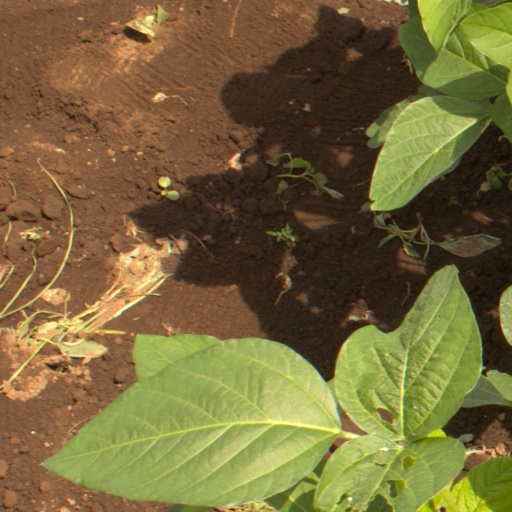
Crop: soybean